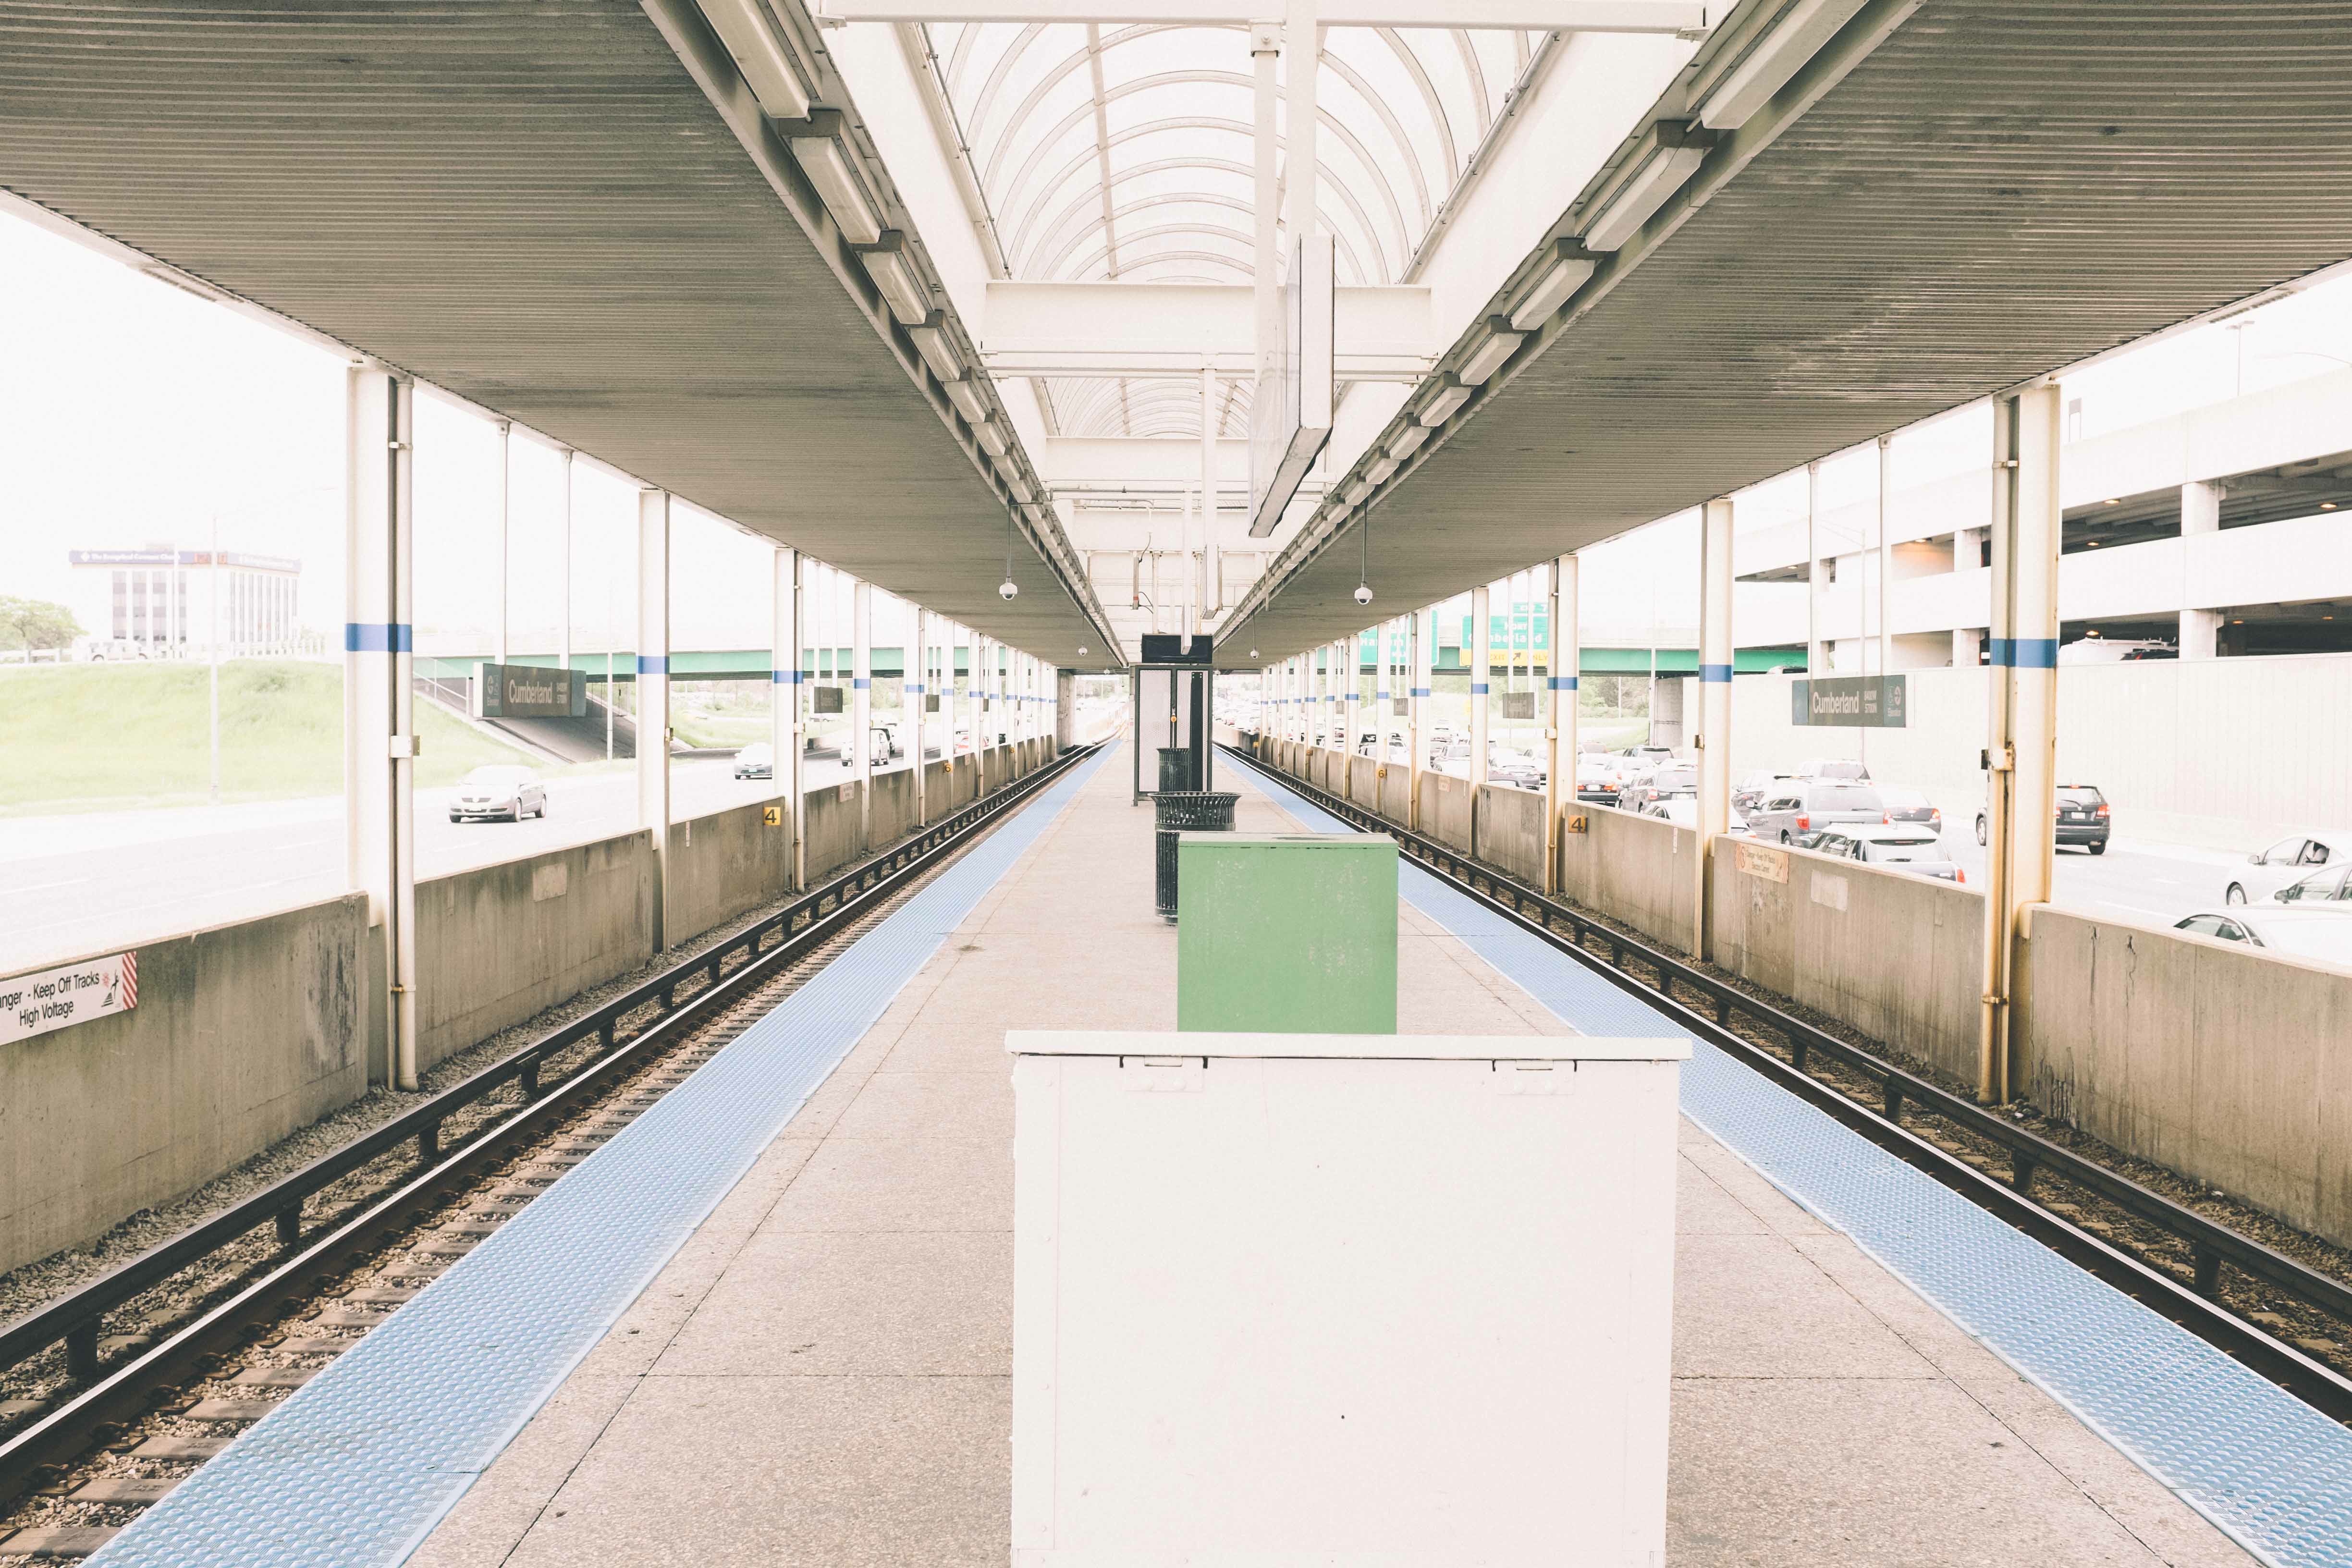
building, subway, transport, train station, public transport, metro station